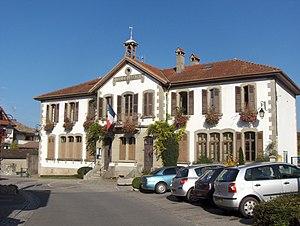
Mairie de Anthy-sur-Léman (Haute-Savoie, France).
Anthy-sur-Léman est une commune française située dans le département de la Haute-Savoie, en région Auvergne-Rhône-Alpes. Anthy-sur-Léman est membre de la communauté de communes du Bas-Chablais et de l'agglomération du Grand Genève.